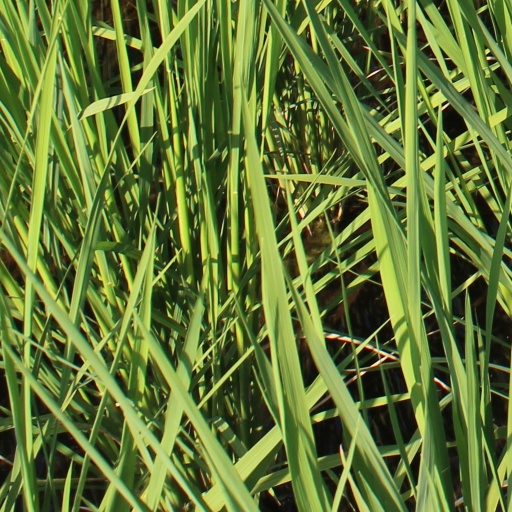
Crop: rice